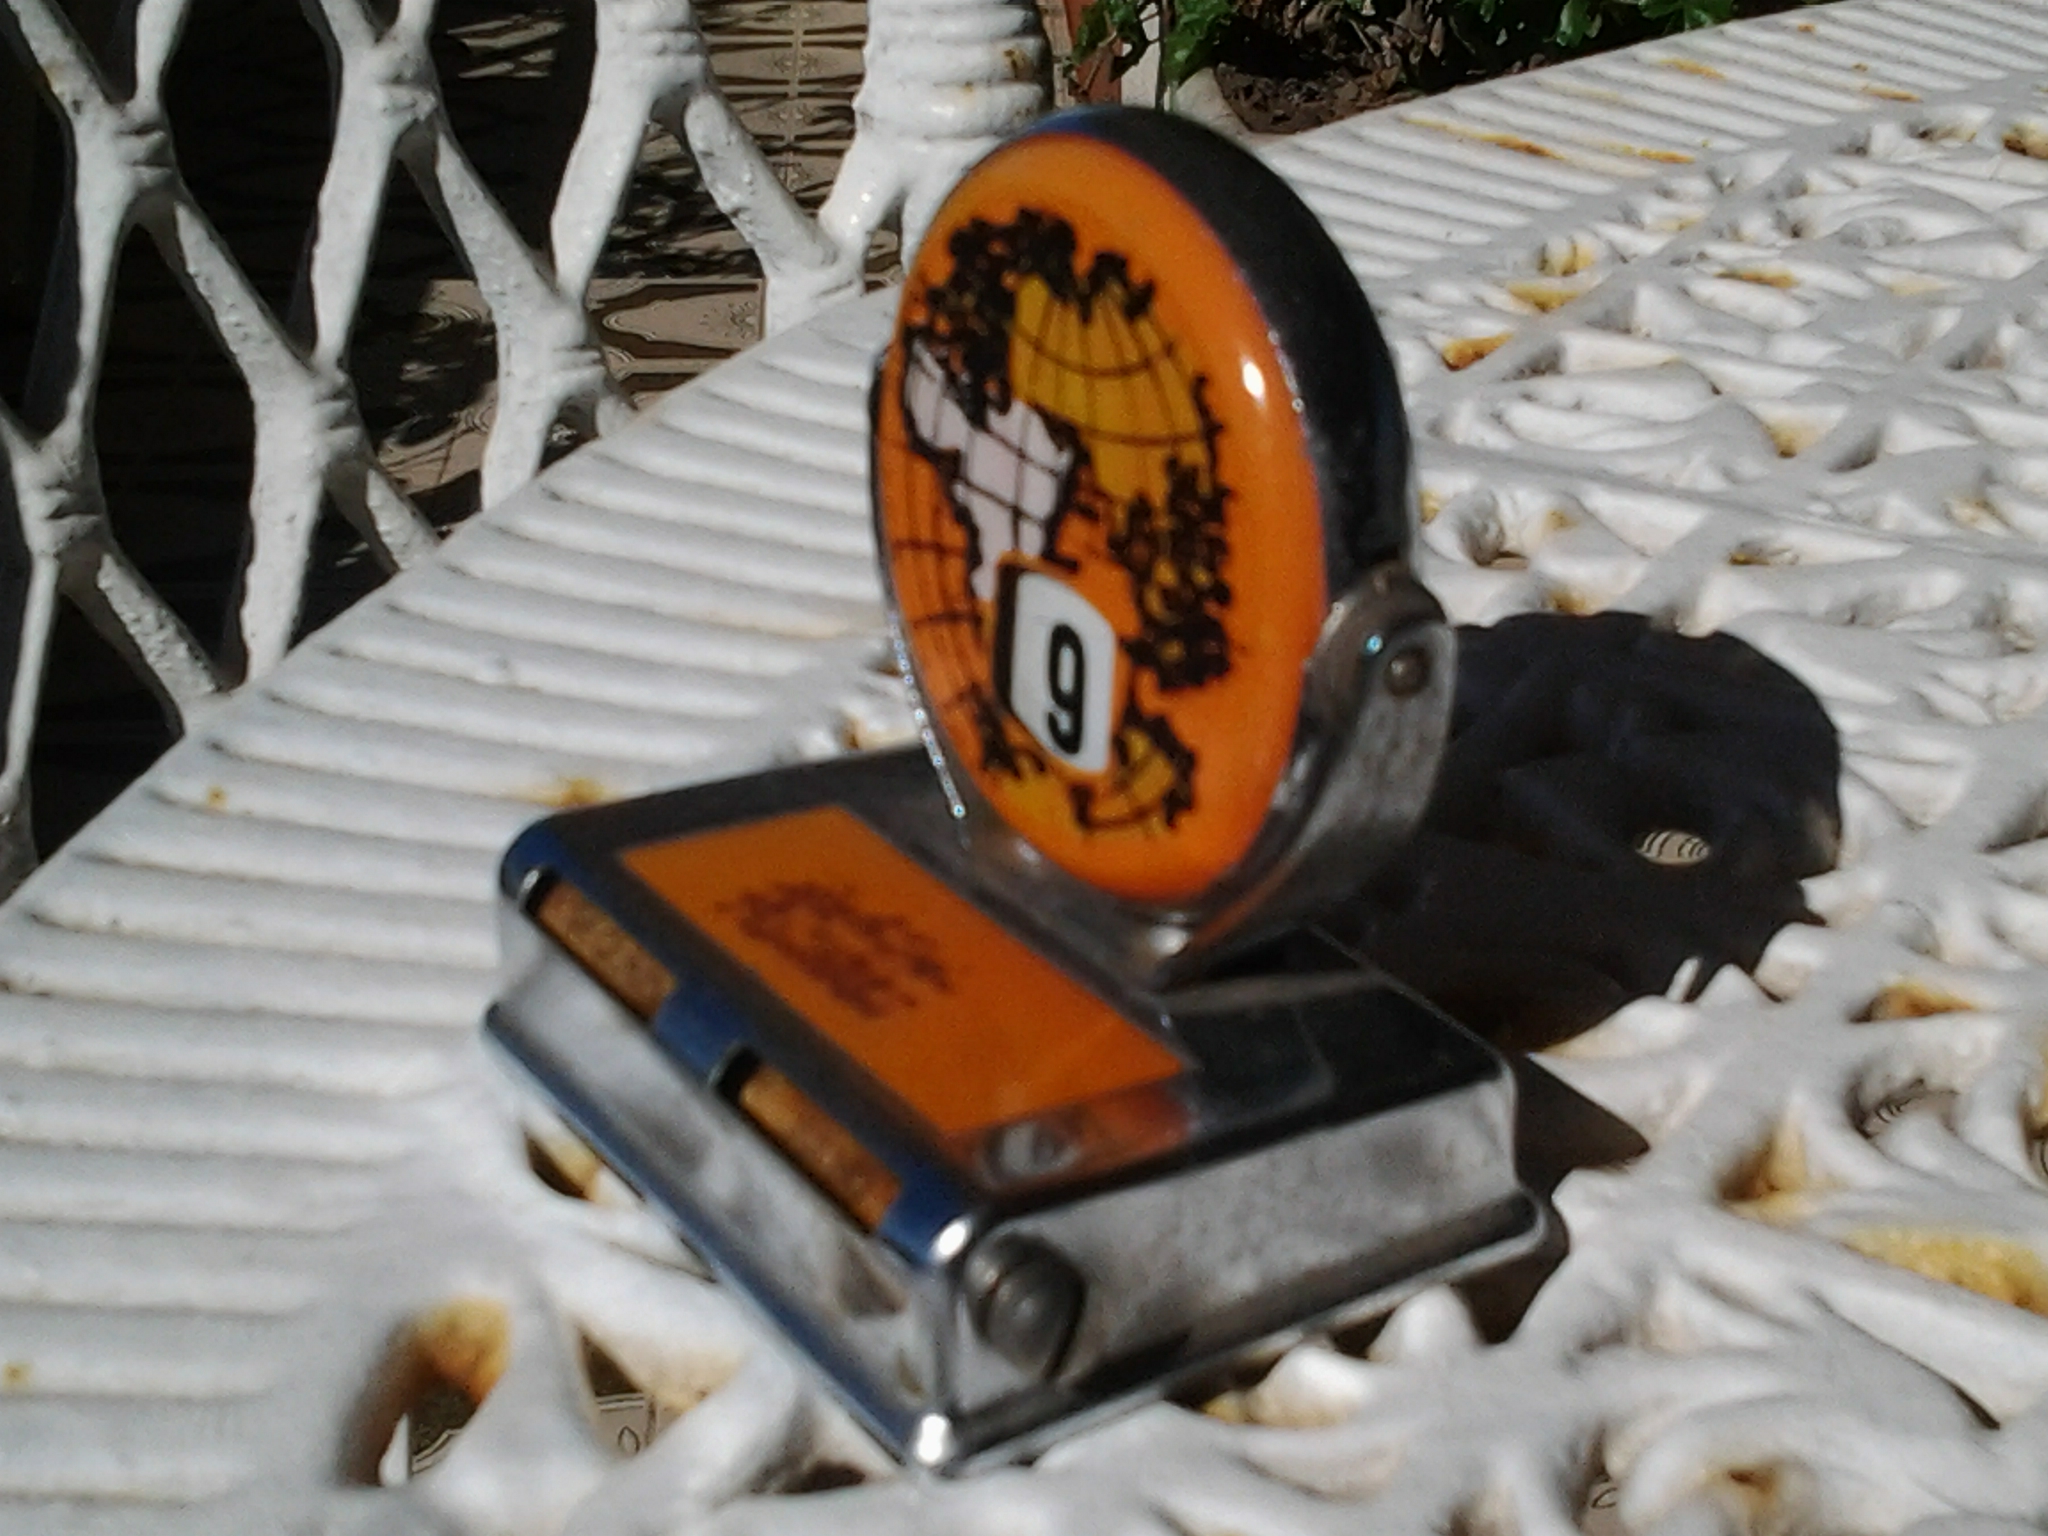
sunny, outdoor, globe